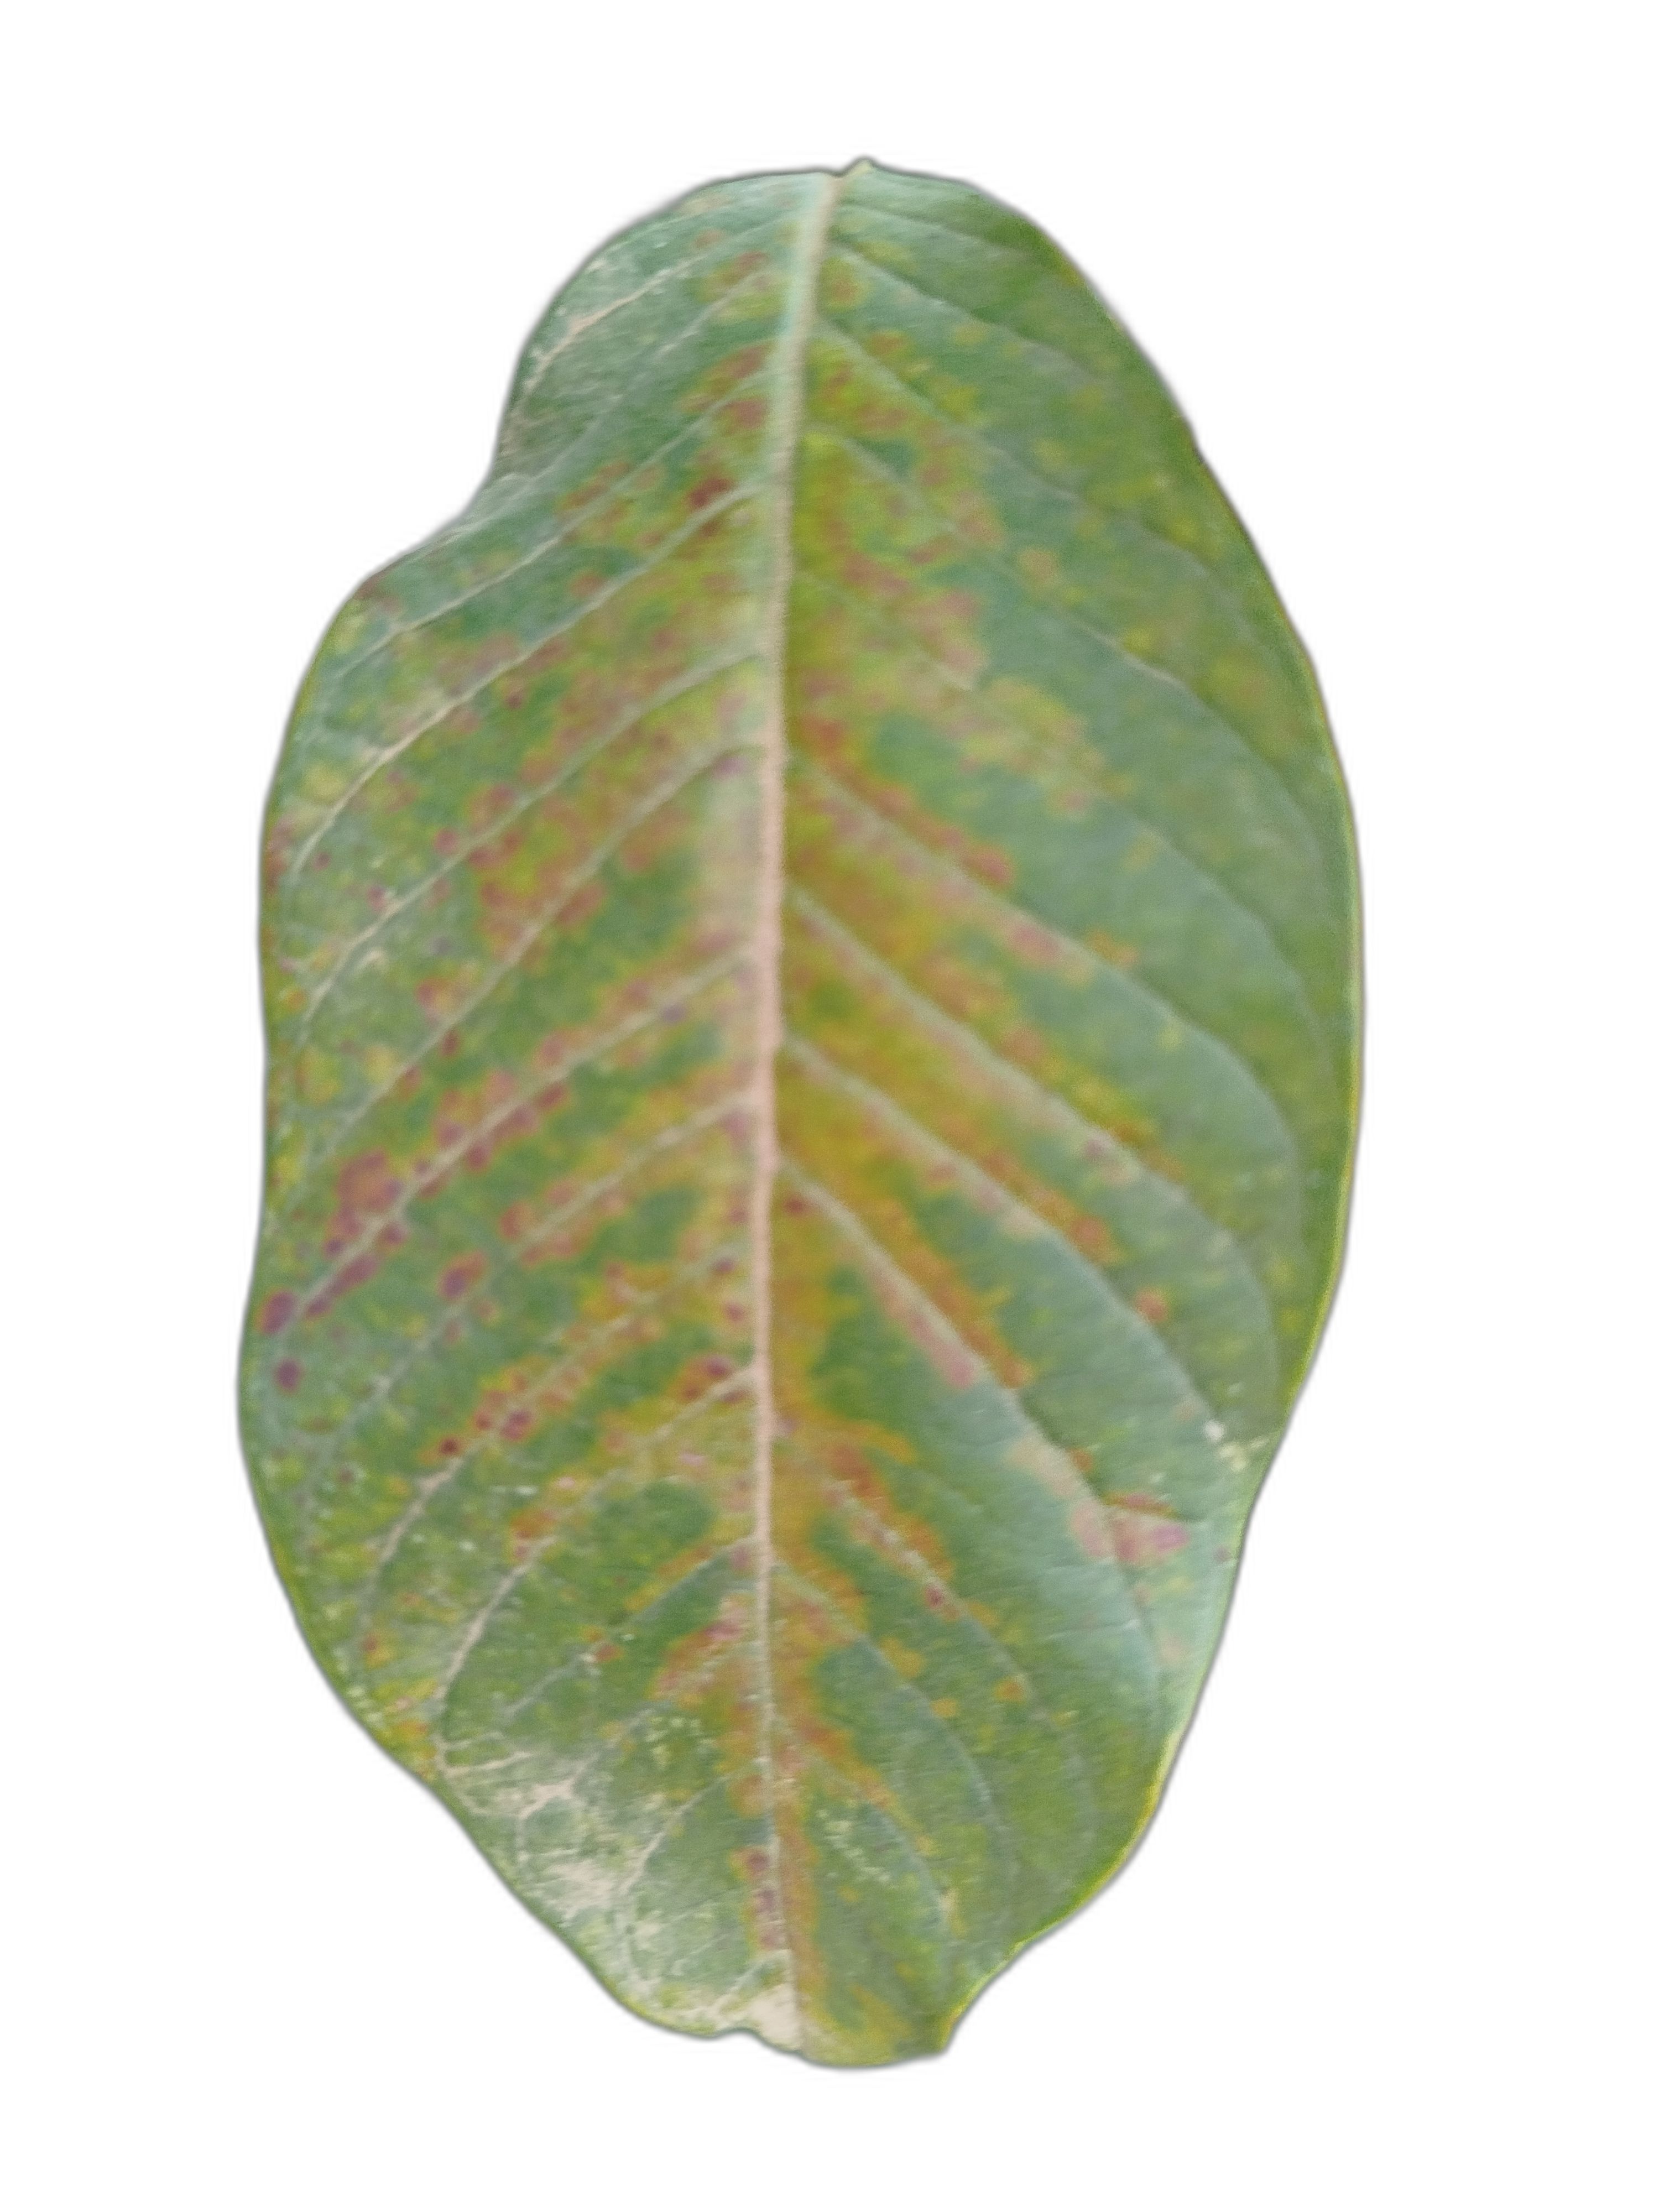
Plant part: leaf
Disease: Rust